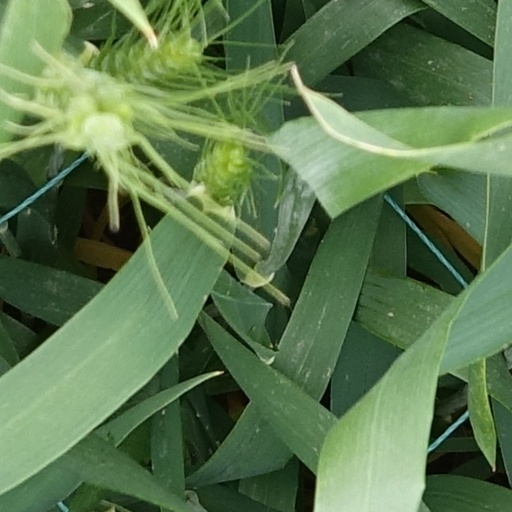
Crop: wheat